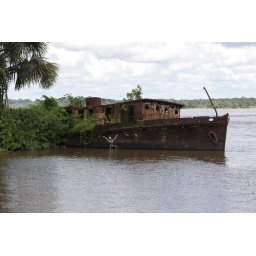
rusty boat in the Maroni river